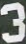
Number: 3